Old Norse religion

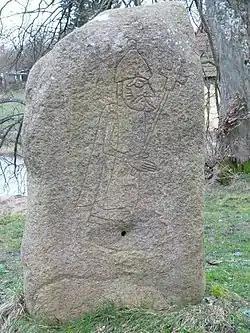
The Viking Age image stone Sövestad 1 from Skåne depicts a man carrying a cross.

During the Viking Age, Norse people left Scandinavia and settled elsewhere throughout Northwestern Europe. Some of these areas, such as Iceland, the Orkney and Shetland Islands, and the Faroe Islands, were hardly populated, whereas other areas, such as England, Southwest Wales, Scotland, the Western Isles, Isle of Man, and Ireland, were already heavily populated.